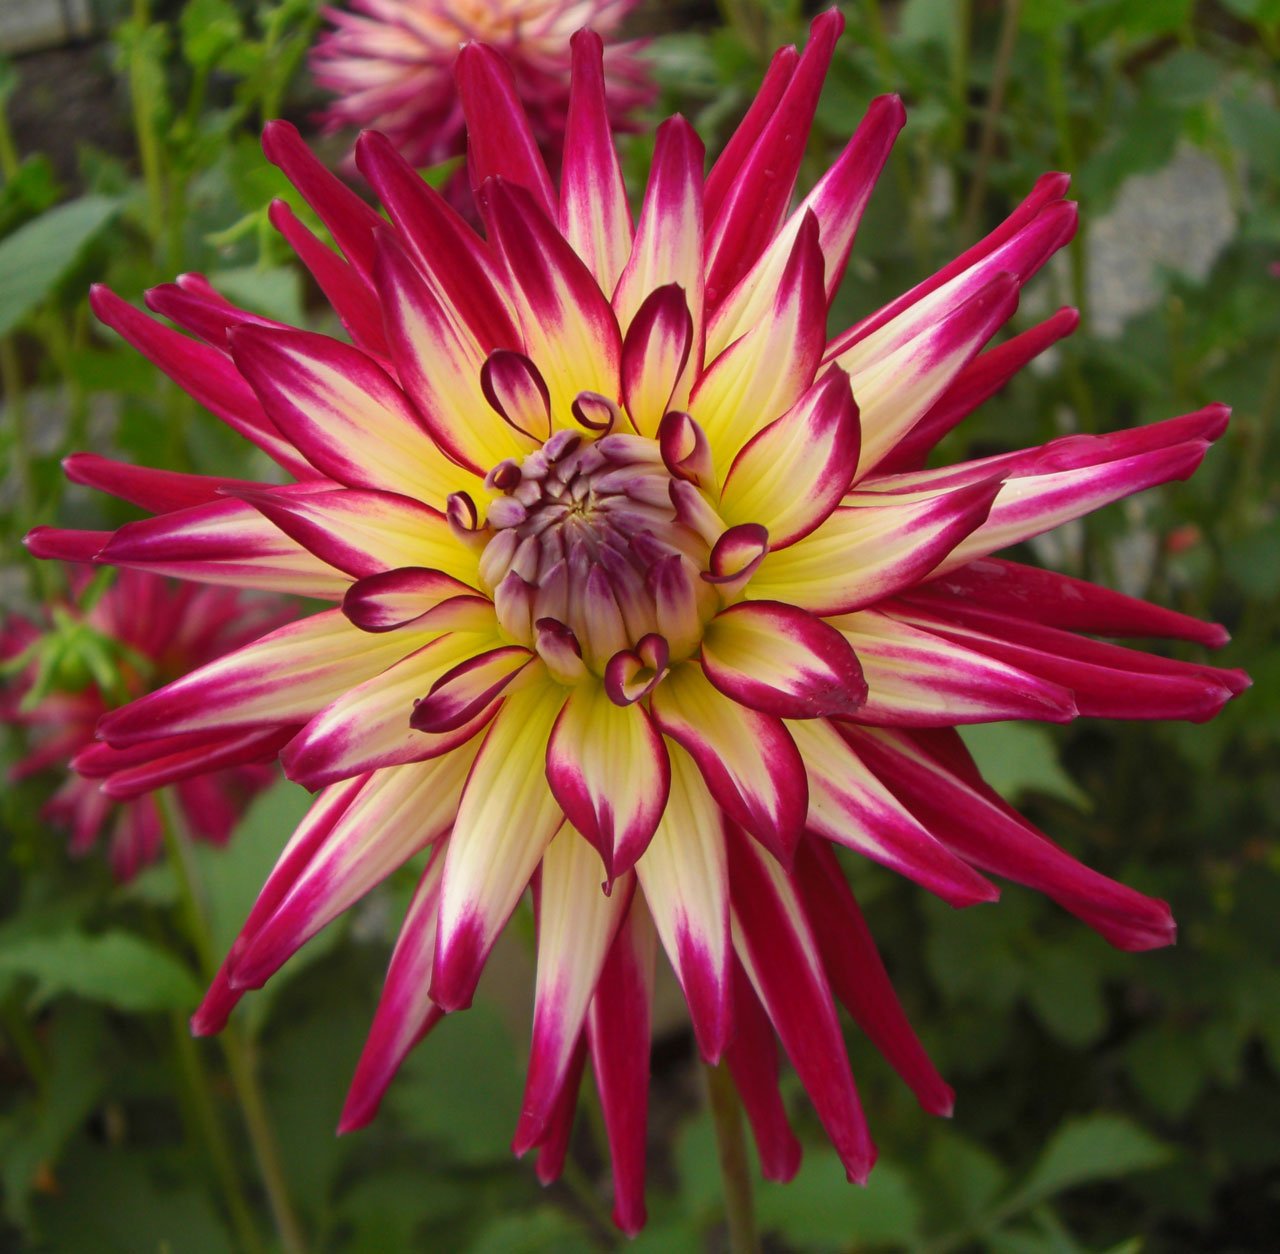
blossom, plant, flower, petal, bloom, floral, red, botany, colorful, yellow, flora, wildflower, dahlia, bright, maroon, stunning, macro photography, flowering plant, daisy family, annual plant, land plant